Being Human (North American TV series)

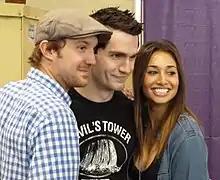
Being Human Cast at the Wizard World Toronto 2012

The first 13-episode season roughly follows the narrative arc of the first season of the British original; however, the British version was only six episodes, so the North American program developed new stories and arcs to fill out the story line enough for 13 episodes. Some similar elements were also developed in a different manner; Carver said, "We explore these moments and what the characters experienced in the British version and say to the writers, 'What if we do this differently?" However, elements of the directorial style of the first two episodes followed the original pilot and first regular episode of the UK series, in some cases shot-for-shot.